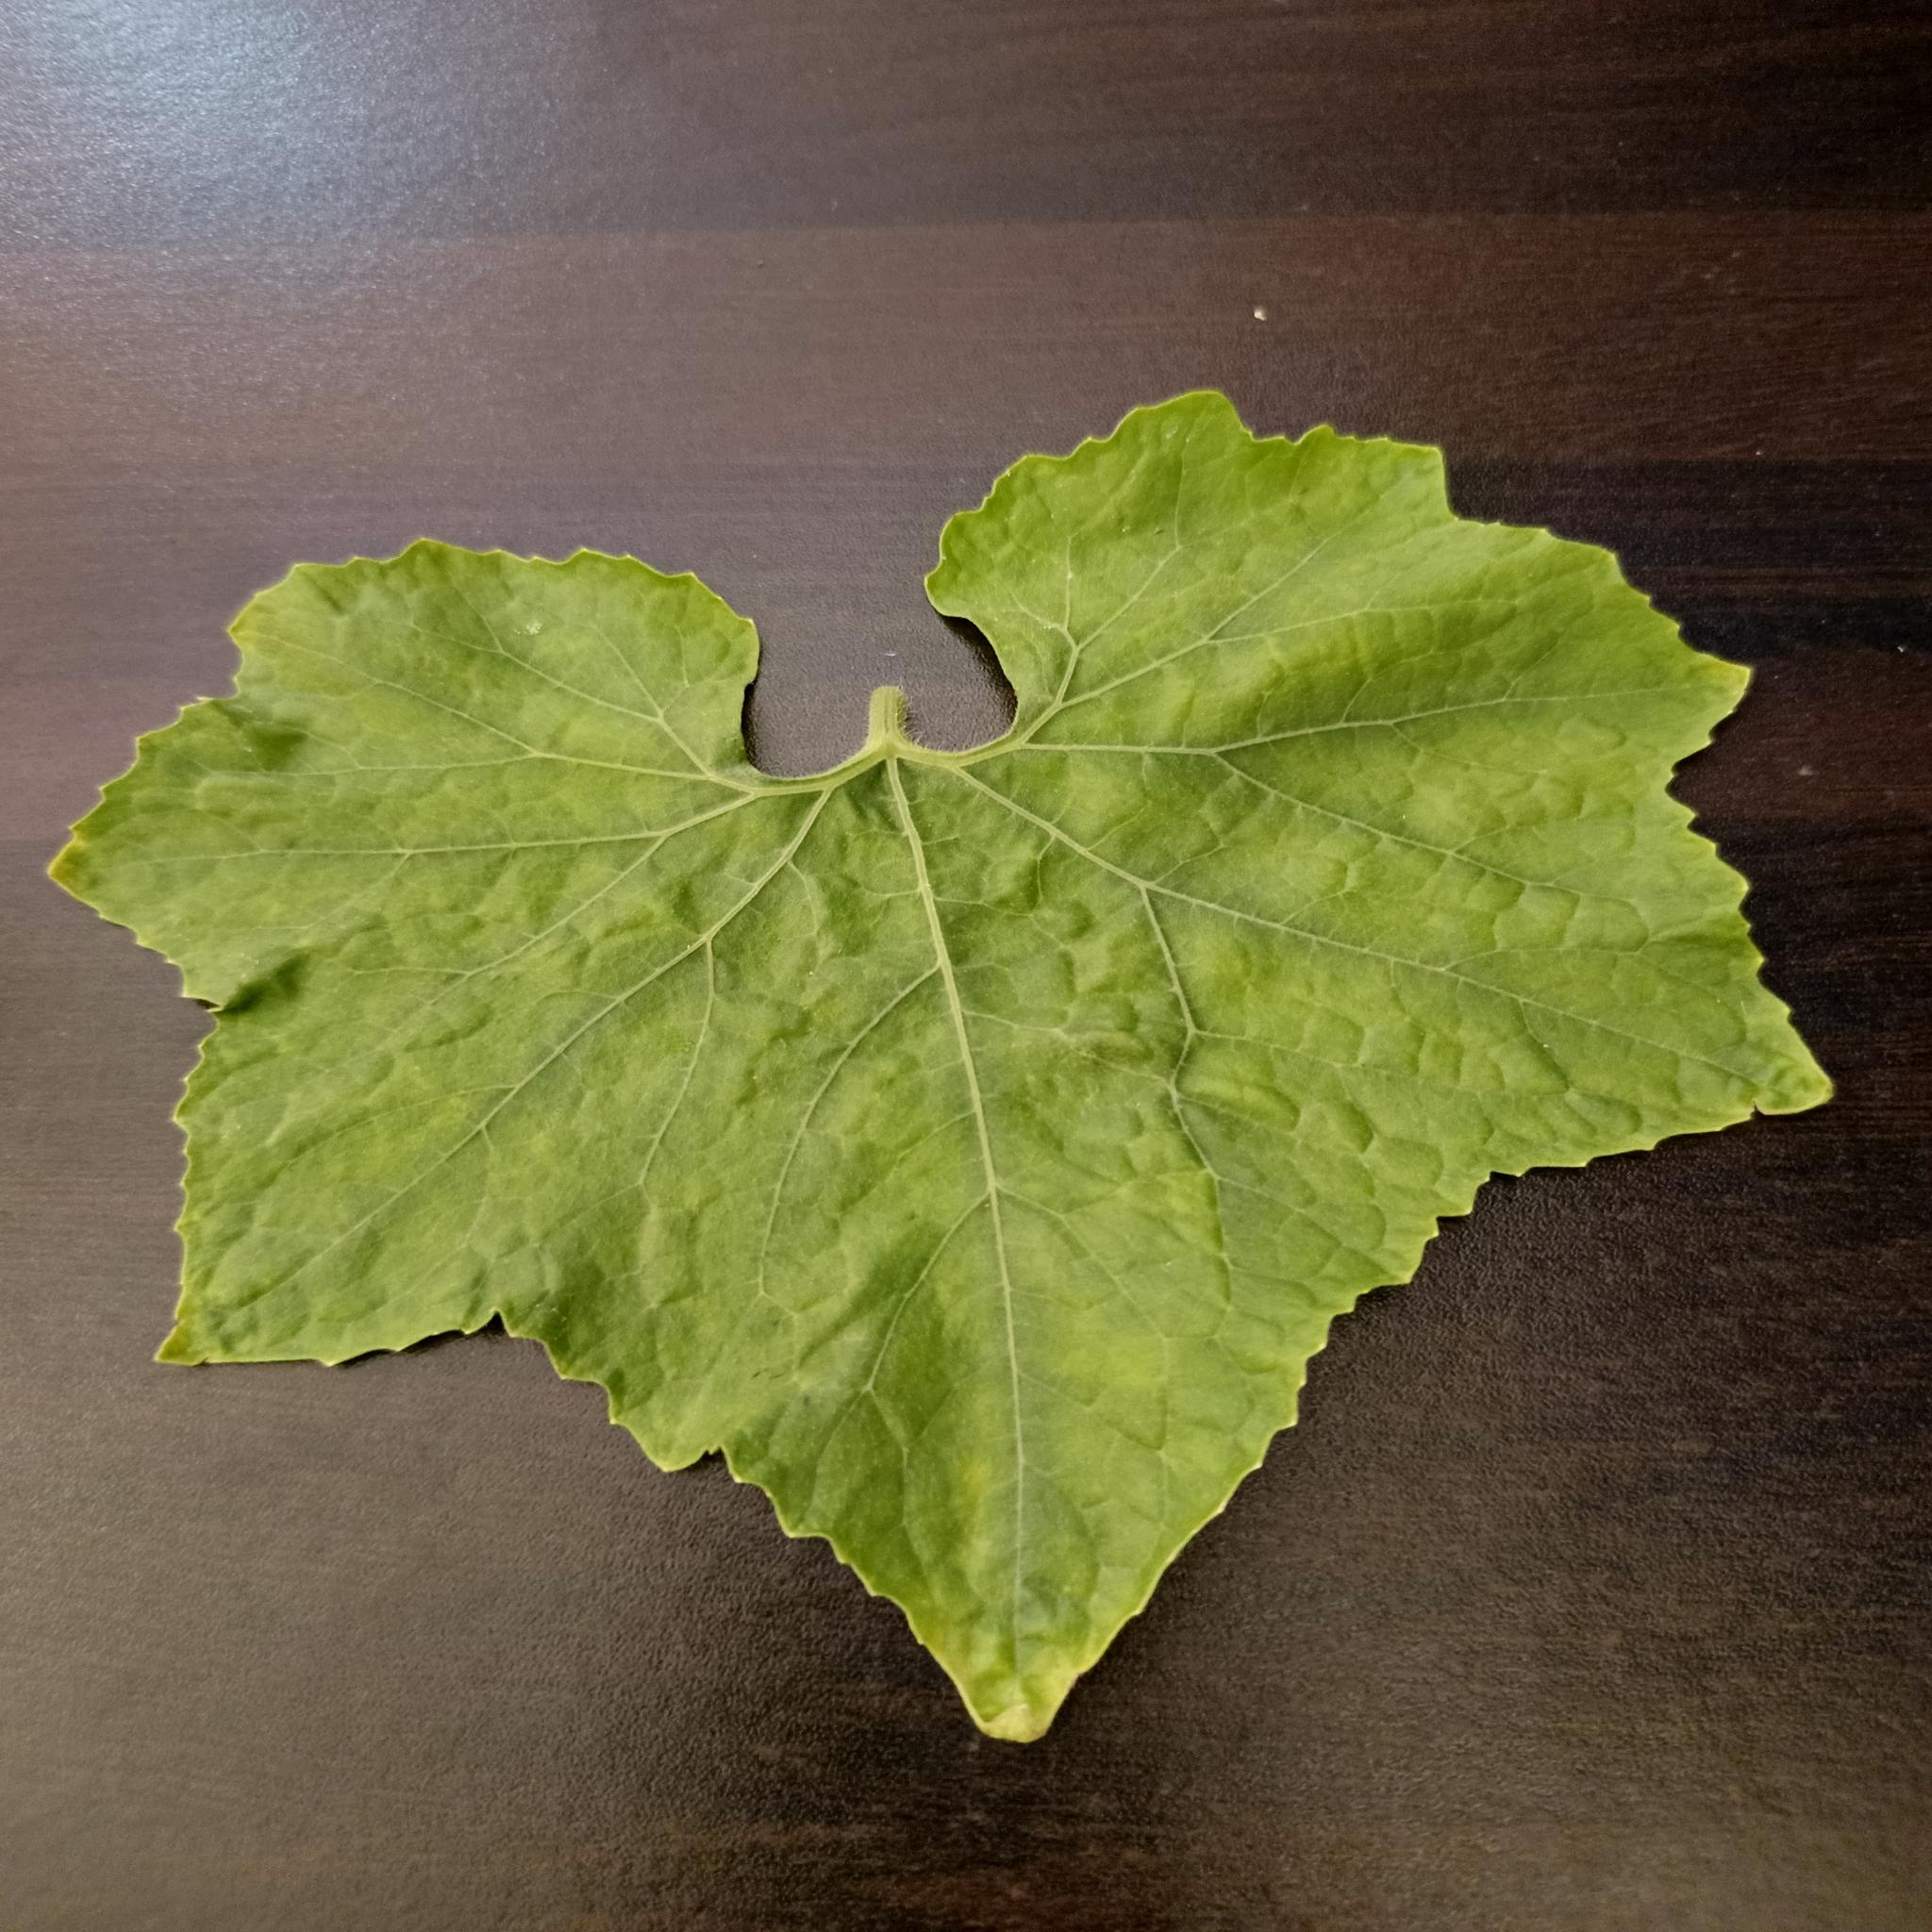
Label: Healthy